1984 European Rallycross Championship

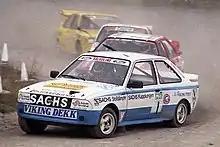
Martin Schanche at the British round of the championship

The champions were Anders Norstedt (Division 1) and Martin Schanche (Division 2). Schanche won six of the nine rounds on the Division 2 schedule to guarantee himself the title. In Division 1 Norstedt had an equal number of wins to his closest title rival Lars Nyström. The highest placed driver with no wins in any class was Olle Arnesson, the Division 2 third-placer.